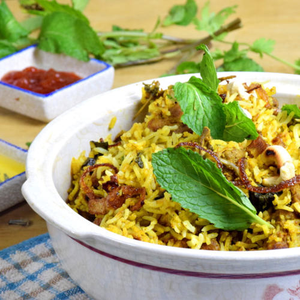
Dish: biryani